Atlas Coelestis

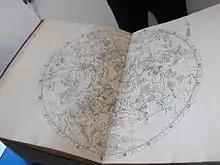
"Atlas Coelestis" by John Flamsteed (2nd ed. 1753).

The first stellar atlas based in telescopic observations, the "Atlas Coelestis" was published only ten years after the death of Flamsteed, by his widow, assisted by Joseph Crosthwait and Abraham Sharp. It was preceded by the opus "Stellarum inerrantium Catalogus Britannicus" (or simply "British Catalogue", published in 1725, with 2919 stars).